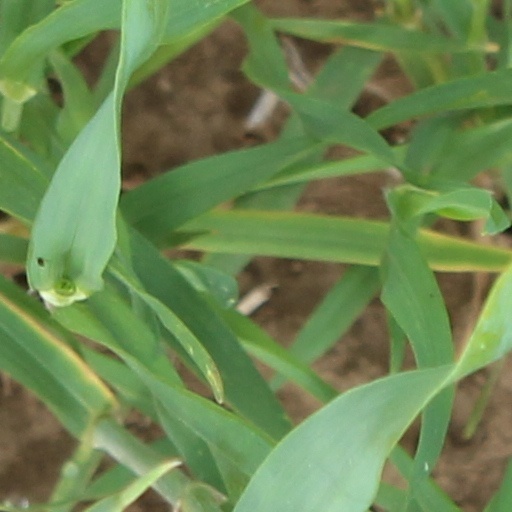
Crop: wheat